Australian International Airshow

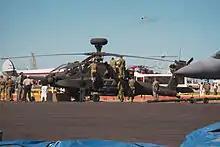
An AH-64 Apache of the US Army, 2001

It was held on 13–18 February 2001, which celebrated Australia's 100 years of federation and 80 years of the Royal Australian Air Force. About 100 United States Air Force pilots took part in the 2001 air show. Planes included a B-1 Lancer, two F-15 Eagles, two F-16 Fighting Falcons, a B-52 Stratofortress, a C-17 Globemaster III, a Hawker Siddeley Nimrod, two Tornado GR.1s, a Vickers VC10 tanker, two RAF Hercules, and a Eurocopter Tiger, among others. The Bombardier CRJ700, Dash-8 (Q400) and Learjet 45 made their AIA debut, accompanied by a Cessna CJ2, Dassault Falcon 900EX and Cirrus SR20.